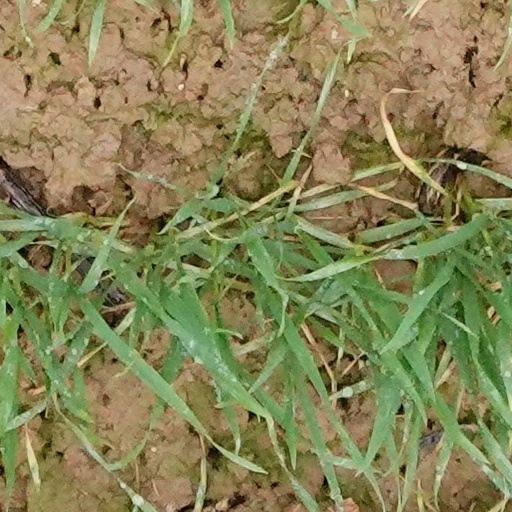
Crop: wheat